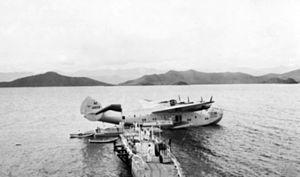
Les réseaux de transport en Nouvelle-Calédonie sont soumis à un certain nombre de contraintes géographiques : l'insularité, le climat, l'éloignement de la Métropole, l'aspect relativement étendu de l'île principale ou encore la présence sur pratiquement toute la longueur de cette dernière de la Chaîne centrale. S'y ajoute l'absence d'alternative à la route dans les transports intérieurs, à l'exception des liaisons maritimes inter-îles ou d'un circuit aérien domestique encore limité.
Nouméa, principale ville portuaire de Nouvelle-Calédonie, est le chef-lieu de cette collectivité d'outre-mer française au statut spécifique et de la Province Sud, située sur une presqu'île de la côte sud-ouest de la Grande Terre.